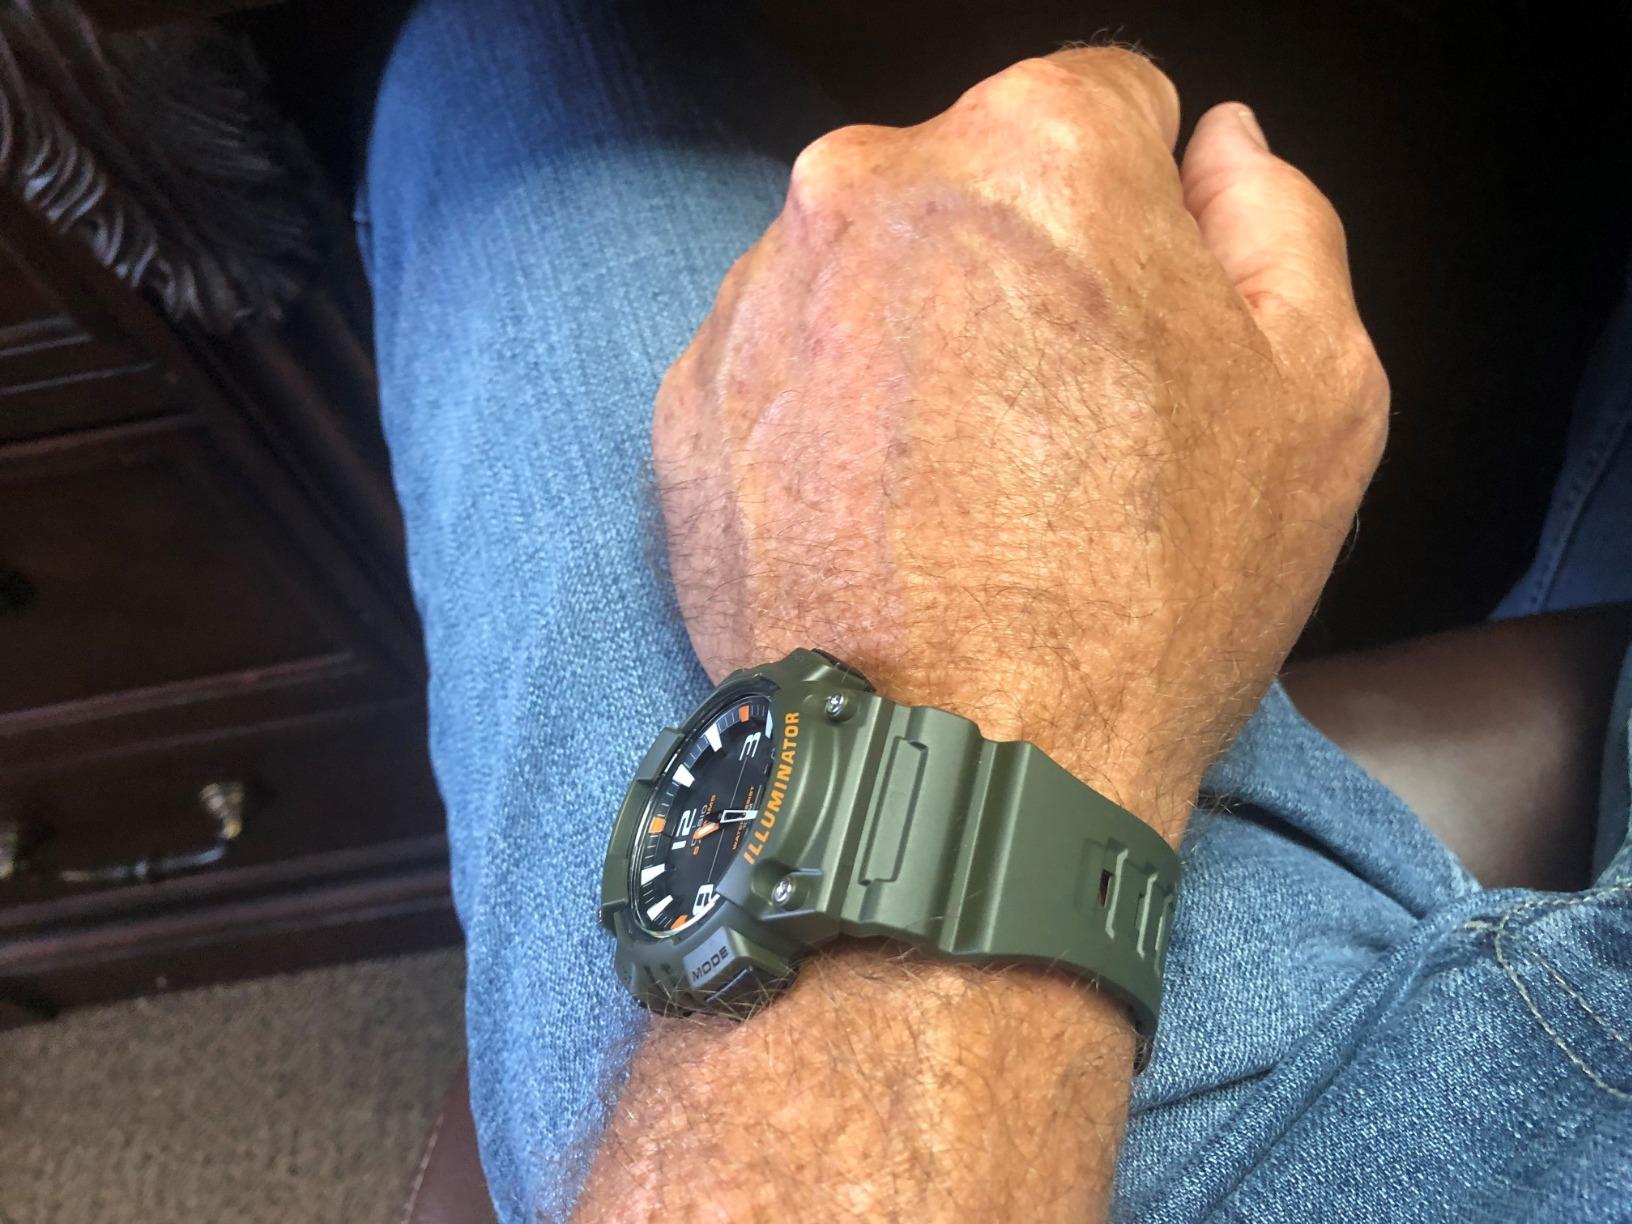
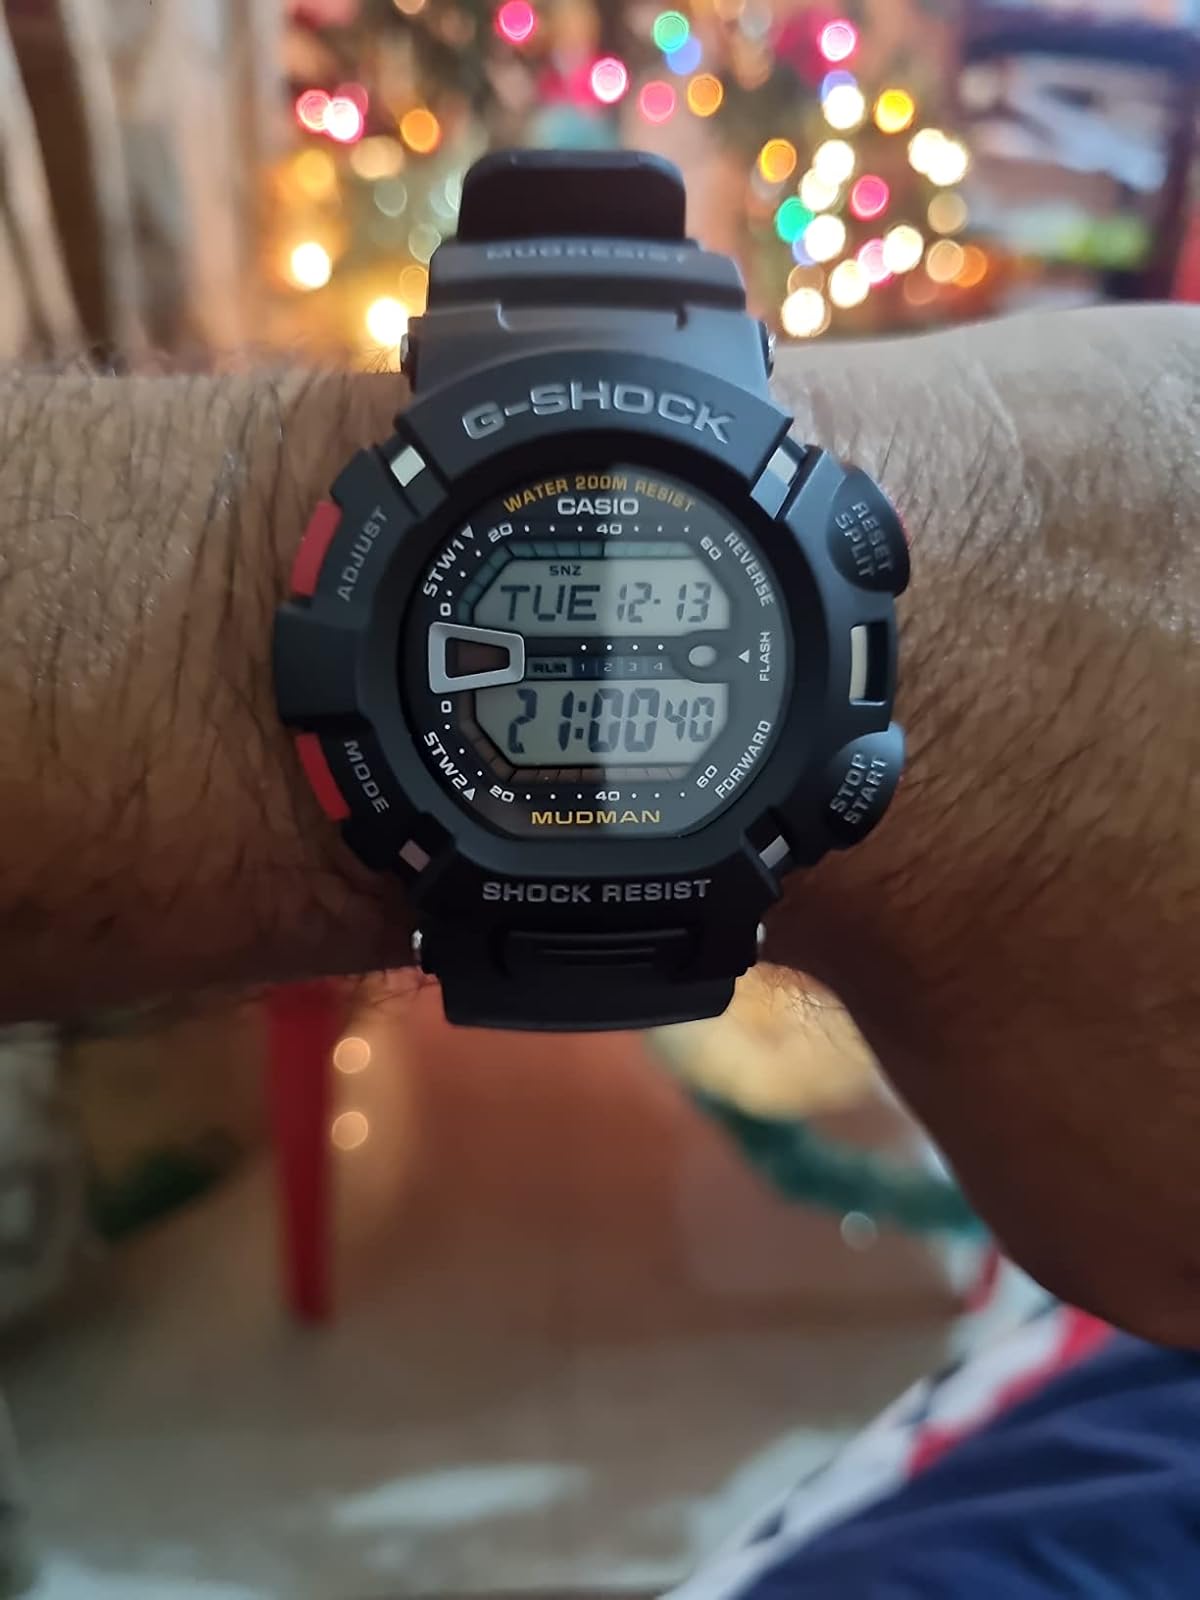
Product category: accessories_watch
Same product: no